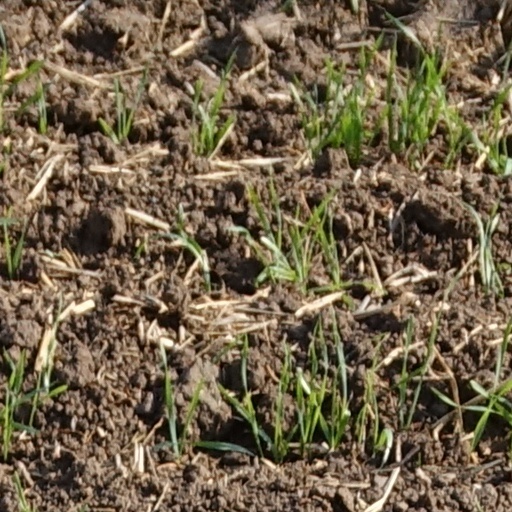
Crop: wheat